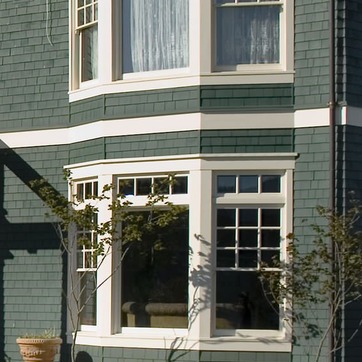
Material: glass